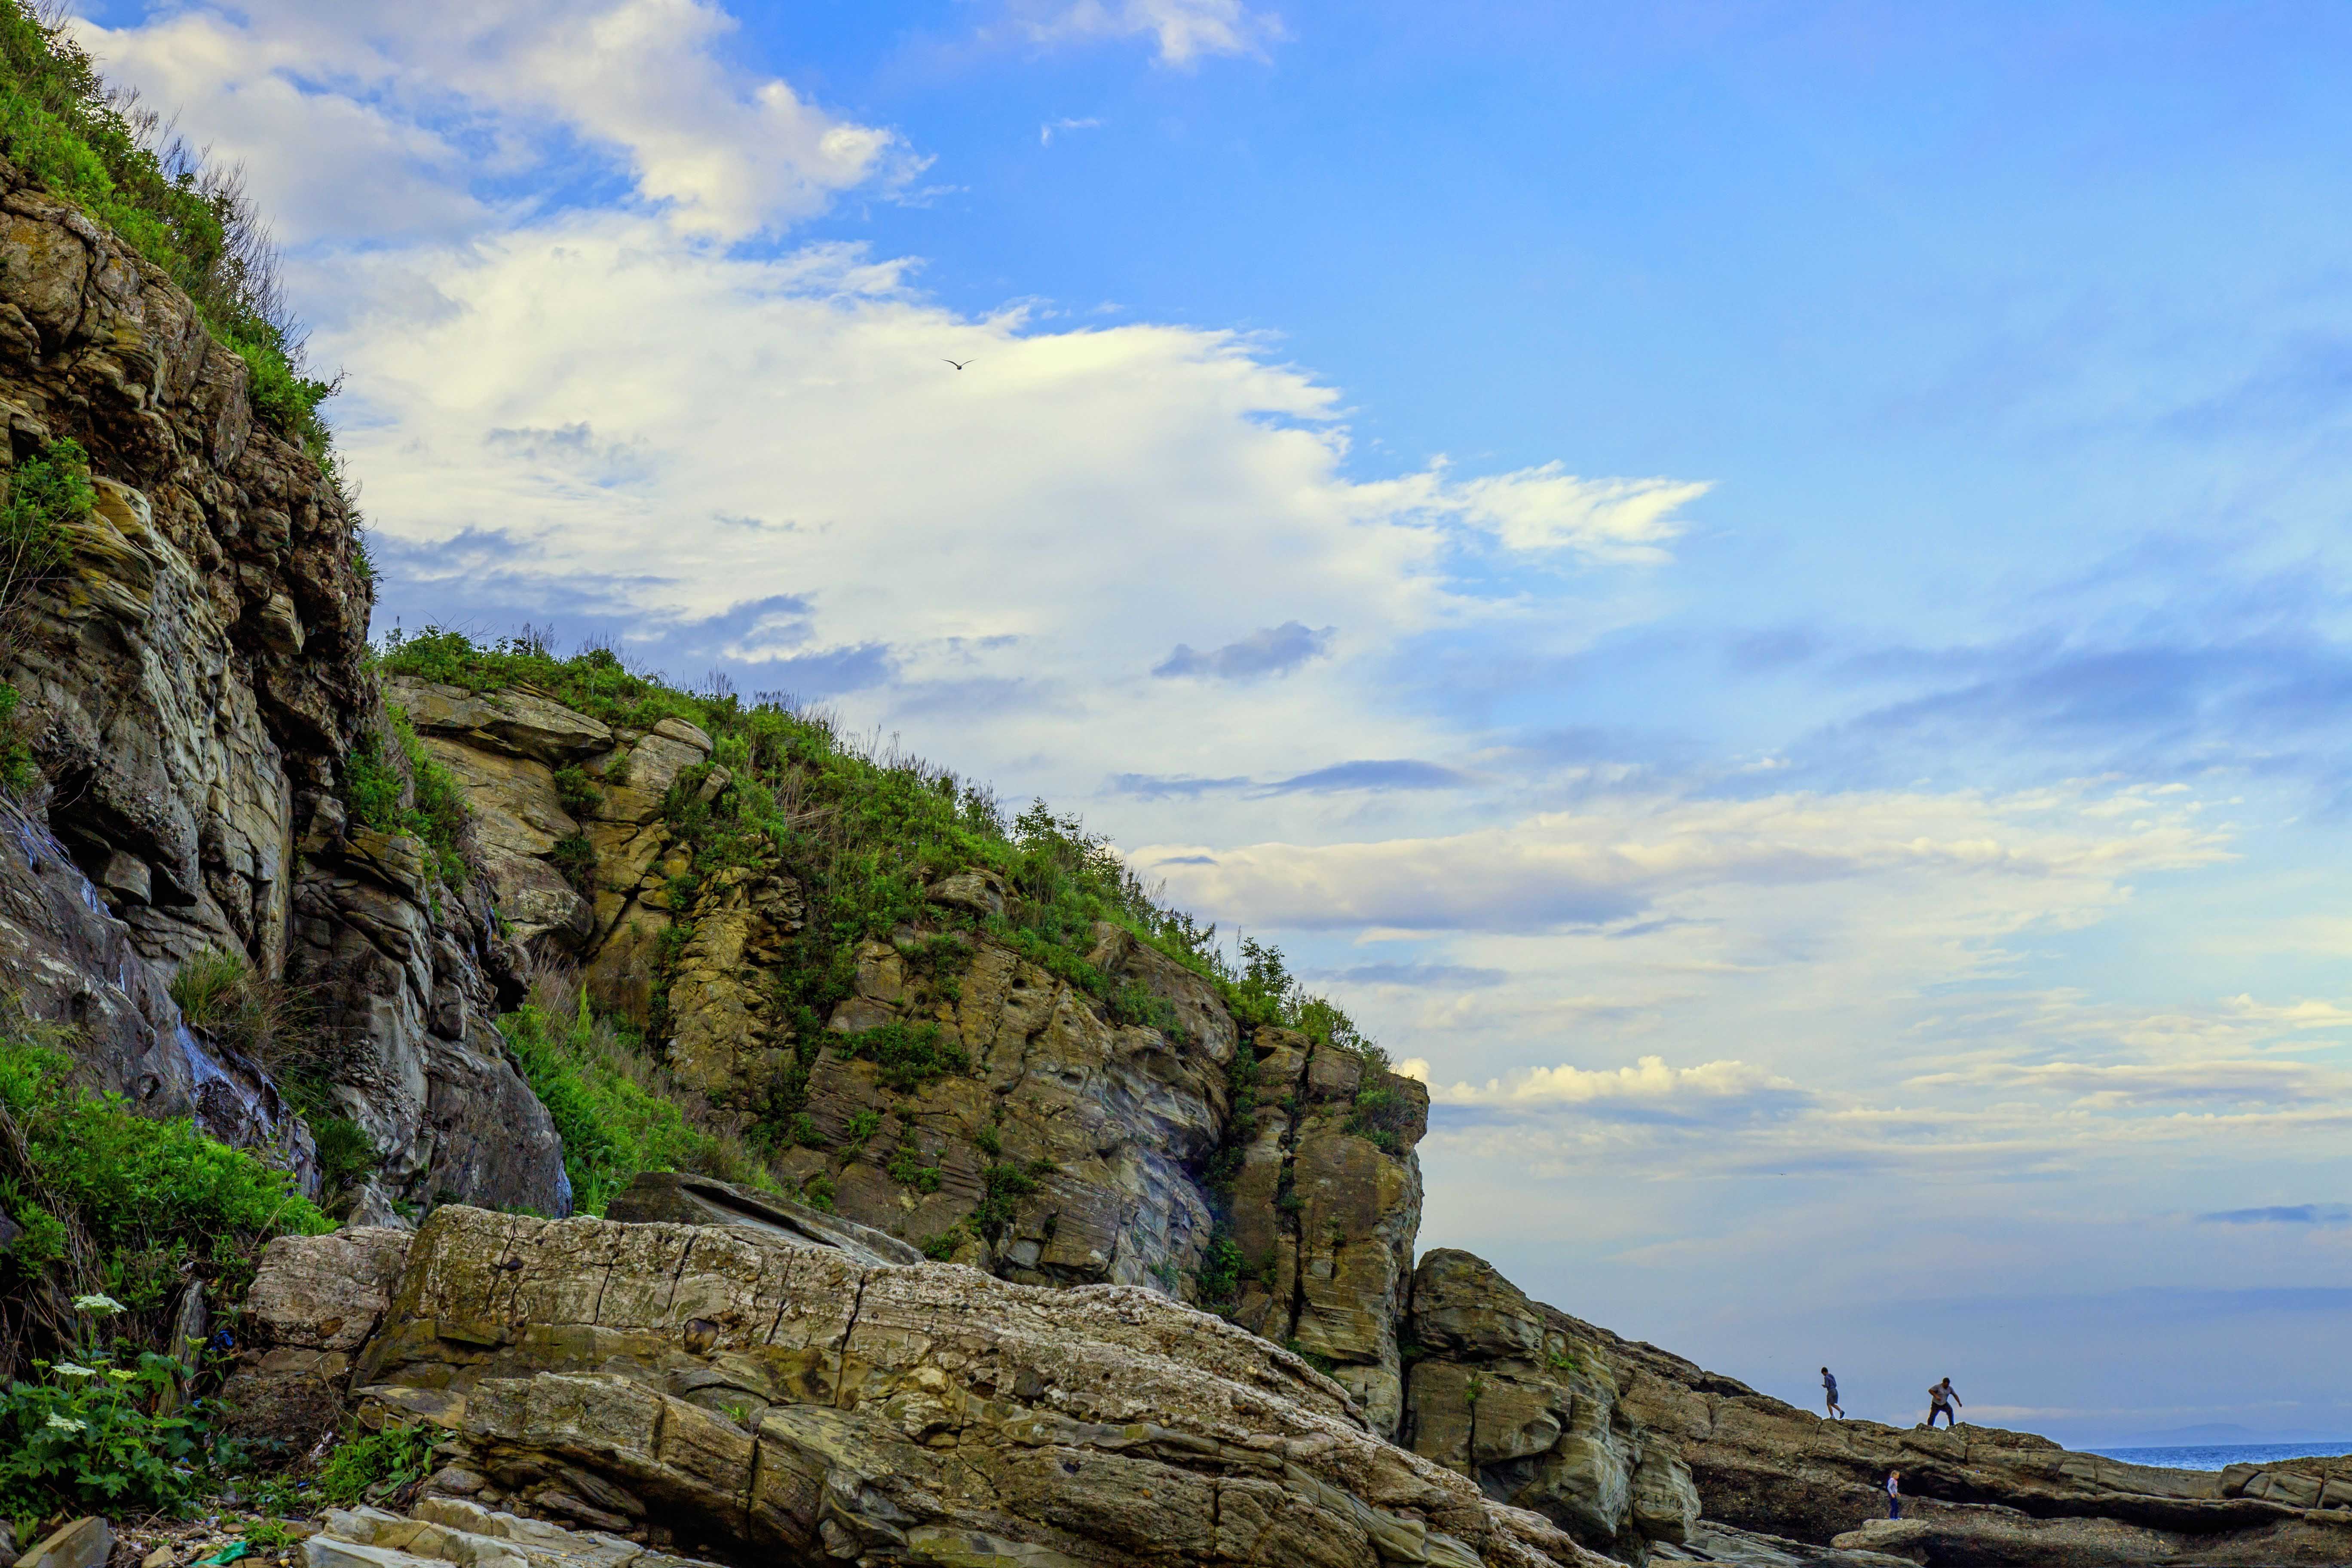
landscape, sea, coast, tree, nature, outdoor, rock, ocean, mountain, cloud, sky, hill, shore, mountain range, cliff, green, bay, tourism, terrain, geology, mountains, russia, cape, landform, geographical feature